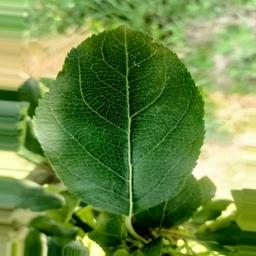
Label: Healthy